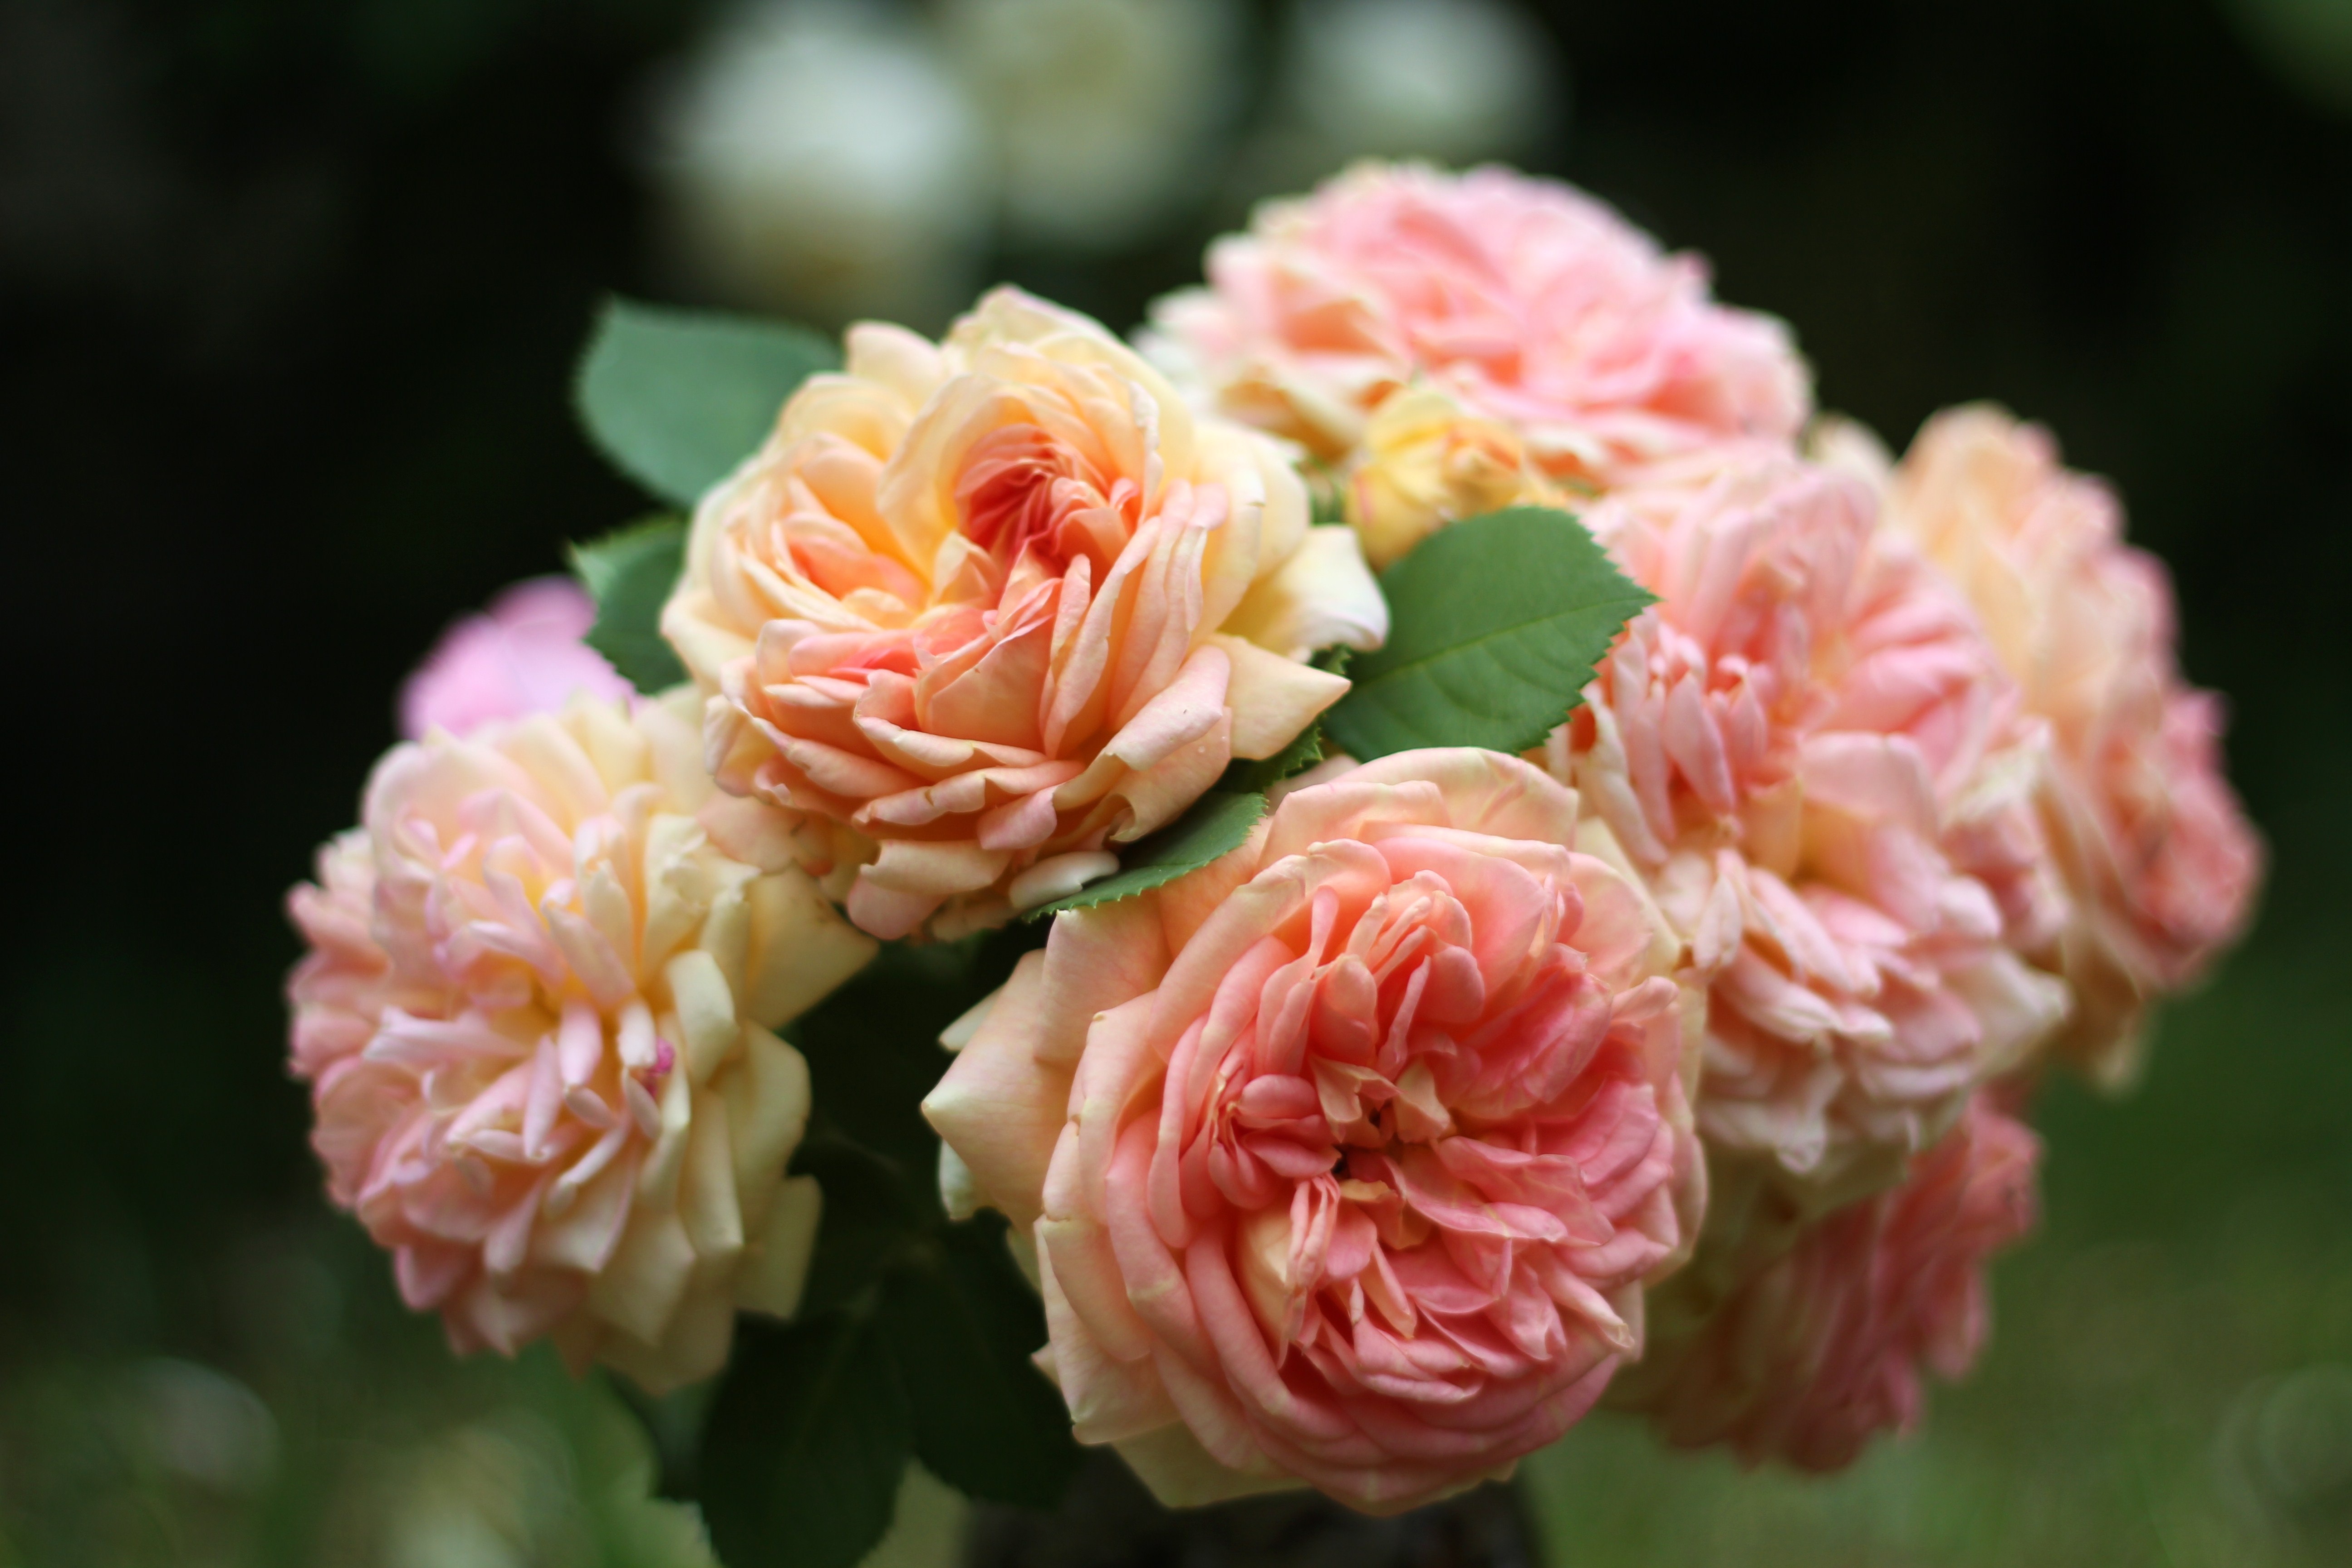
blossom, plant, flower, petal, bloom, bouquet, rose, romantic, botany, pink, flora, flowers, floral greeting, roses, decorative, carnation, birthday, greeting, bouquet of roses, strauss, floristry, birthday bouquet, peony, floribunda, rose bloom, macro photography, flowering plant, garden roses, rose family, orange roses, land plant, rosa centifolia, flower arranging